Old Market House (Galena, Illinois)

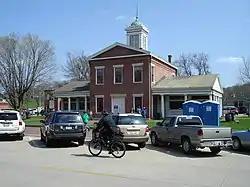

The Old Market House, currently being operated as the Galena Welcome Center, is a brick building built in the Greek Revival style in 1845 in Galena, Illinois. It is owned and operated by the Illinois Historic Preservation Agency as an Illinois State Historic Site.